Microswimmer

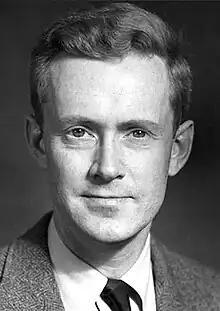

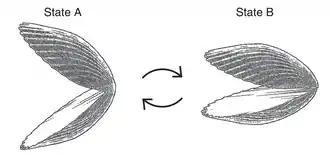

Here, represents the density of the fluid; is a characteristic velocity of the system (for instance, the velocity of a swimming particle); is a characteristic length scale (e.g., the swimmer size); and is the viscosity of the fluid. Taking the suspending fluid to be water, and using experimentally observed values for , one can determine that inertia is important for macroscopic swimmers like fish ( = 100), while viscosity dominates the motion of microscale swimmers like bacteria ( = 10).